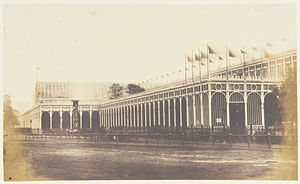
Londons historie / London i det 19. århundrede
Crystal Palace i 1851.
Londons historie går cirka to tusinde år tilbage, selvom keltiske bosættelser på stedet ikke kan påvises. Derfor menes byen at være anlagt af romerne som Londinium efter deres erobring af Britannien, anført af kejser Claudius i år 43 e.Kr. Efter romernes tilbagetog fra øen blev London overtaget af angelsaksere, der jævnede byen med jorden i slutningen af 9. århundrede.